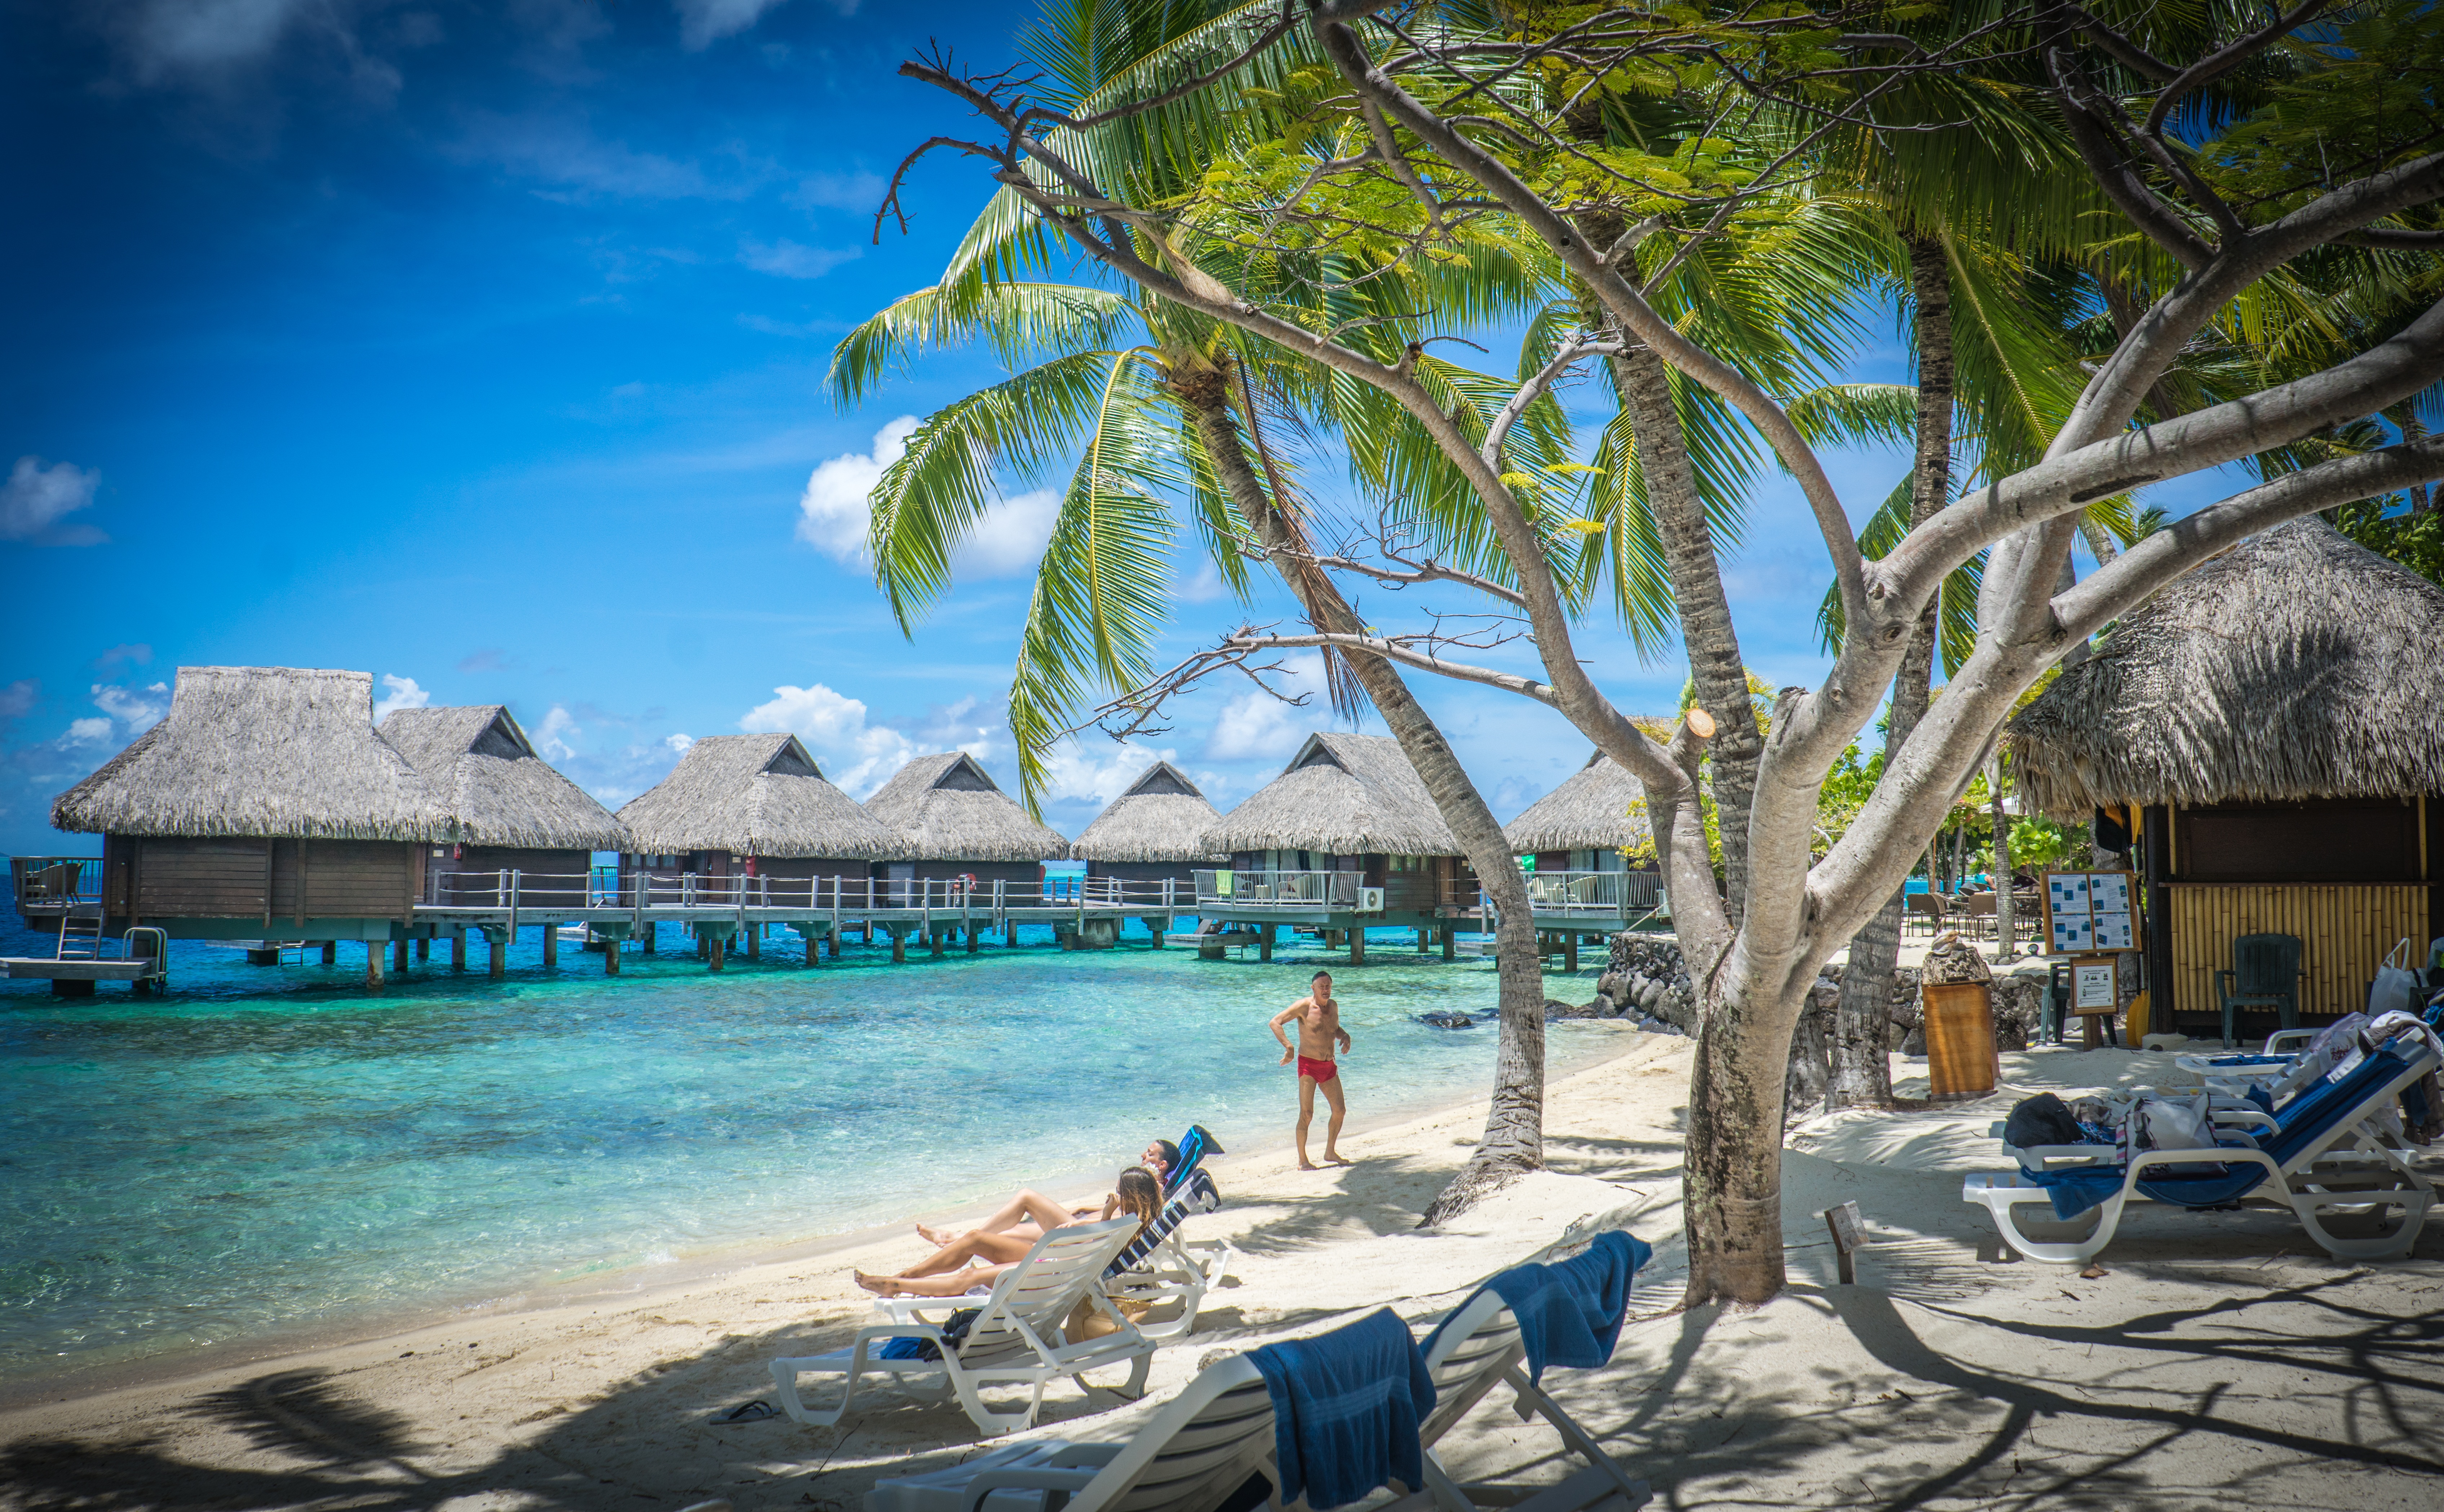
beach, sea, water, nature, ocean, vacation, travel, paradise, swimming pool, tropical, lagoon, bay, romantic, property, blue, tourism, leisure, outdoors, luxury, turquoise, hotel, resort, estate, caribbean, exotic, palm trees, tropics, tahiti, south pacific, french polynesia, arecales, resort town, bora bora, over water bungalows, matira beach